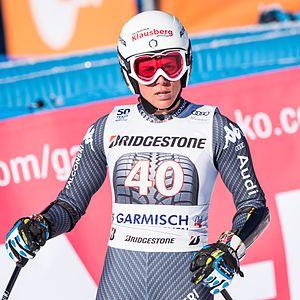
Anna Hofer, née le 28 février 1988, est une skieuse italienne.